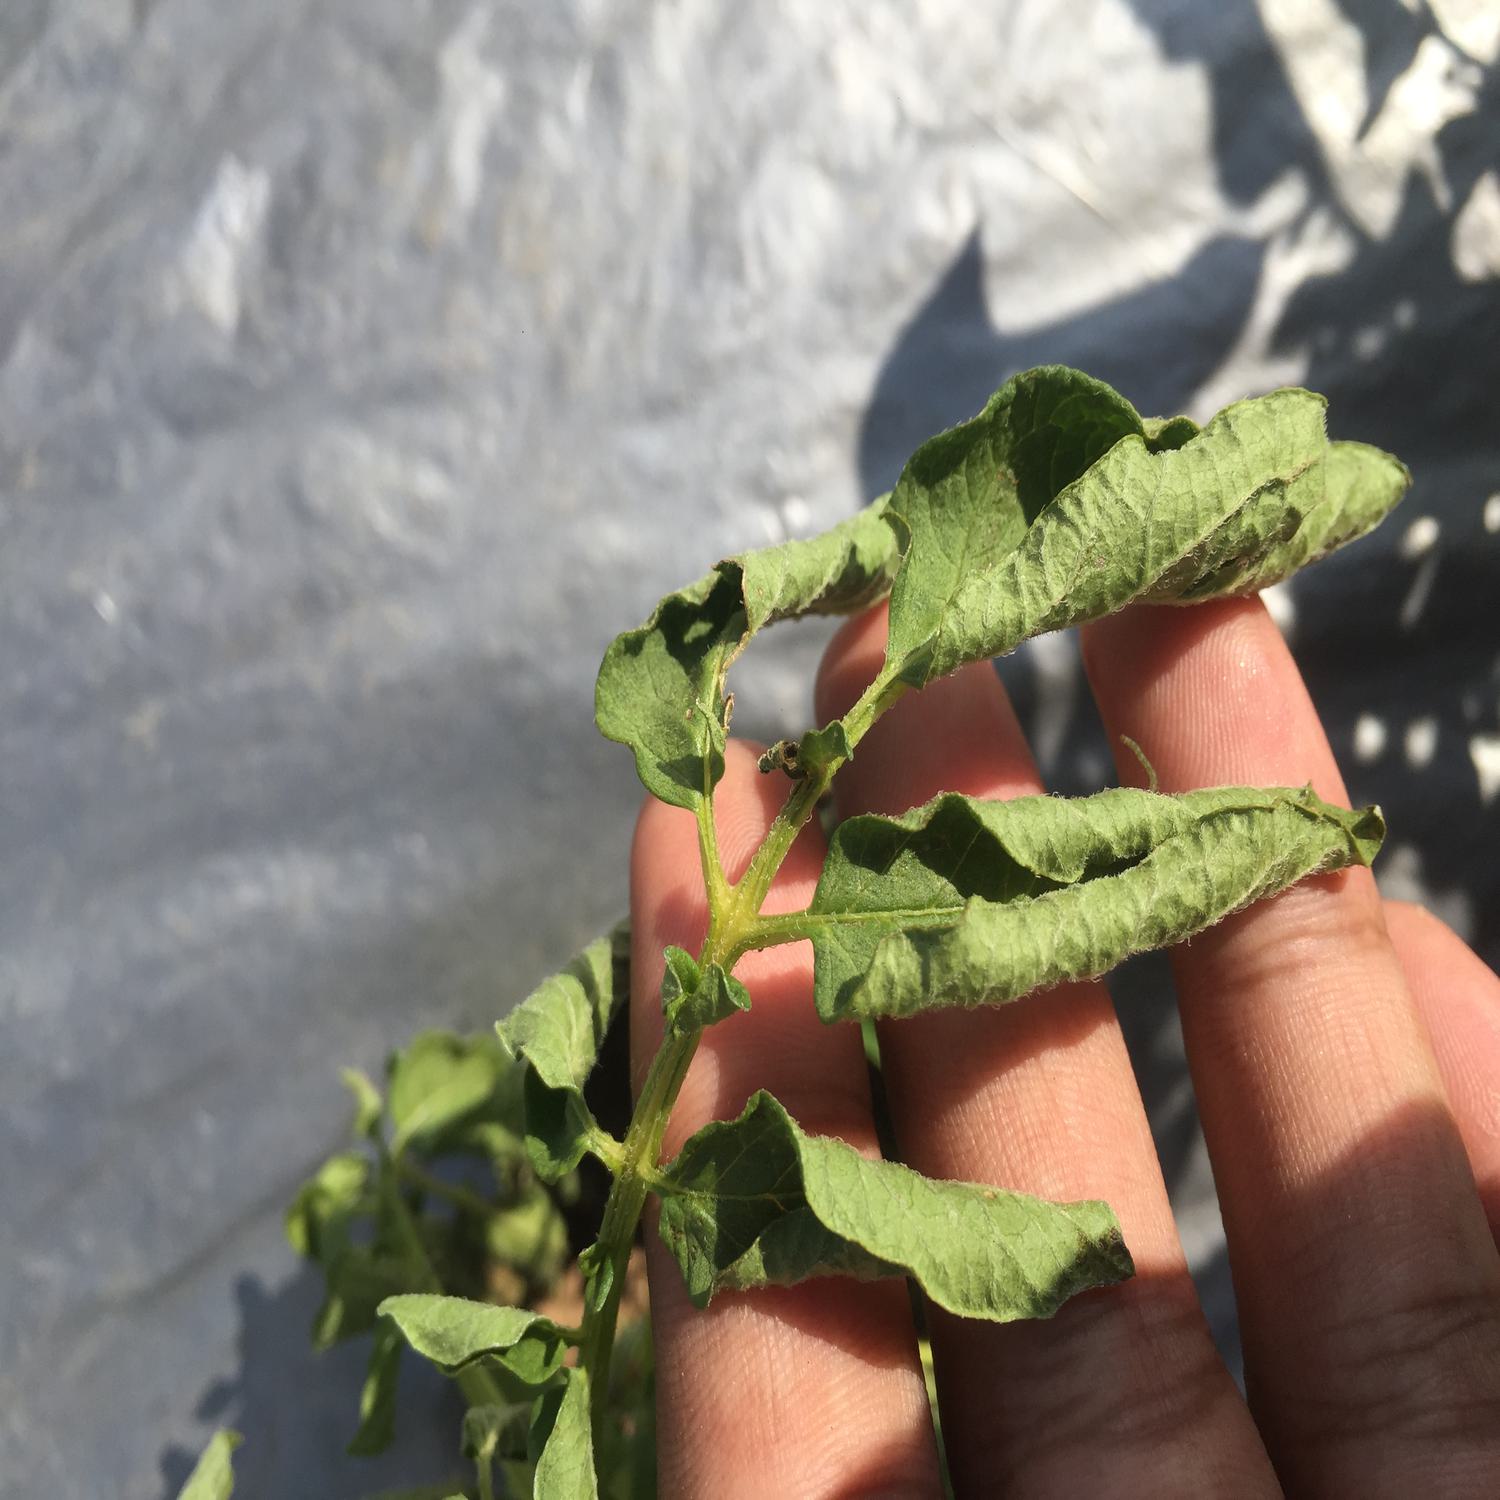
Label: Bacteria